Quirke Lake

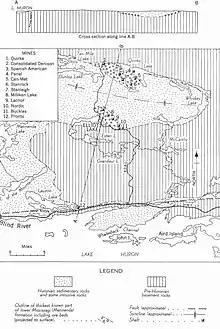
Elliot Lake Mine Map

The lake is located in the Quirke Lake basin (also known as the Quirke Lake trough), a geological basin or trough in the northern part of the Huronian Supergroup. The area around the lake is dominated by ridges and valleys.